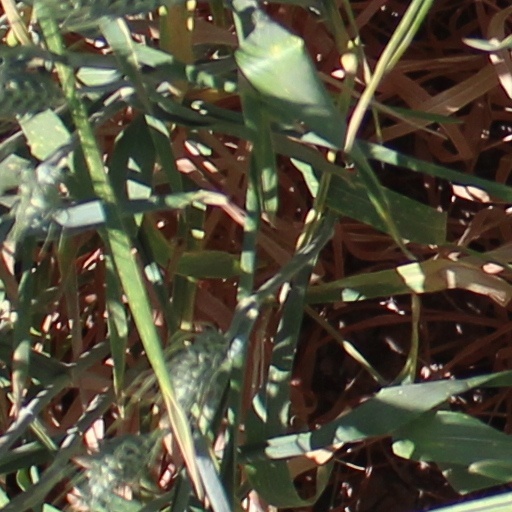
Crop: wheat